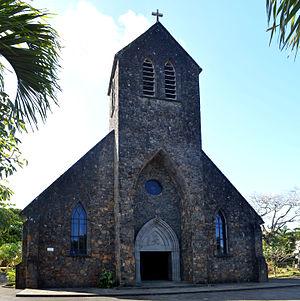
Le diocèse de Port-Louis est la circonscription ecclésiastique de l'Église catholique qui couvre l'ensemble de l'État de l'île Maurice, dans l'Océan Indien. Le diocèse a son siège à la cathédrale Saint-Louis de Port-Louis, capitale de l'île Maurice. Son évêque actuel en est Mᵍʳ Maurice Piat, père spiritain.